Sikh art

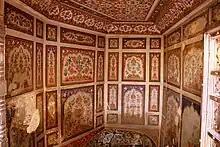
Frescoes within the Golden Temple in Amritsar

Sobha Singh was another popular 20th century painter. He painted on various subjects, such as Sikh gurus. His most well-known works include portraits of the first and tenth Sikh gurus, which can commonly be found adorning the walls of Sikh homes. Another popular work of his was a rendition depicting the lovers Sohni and Mahiwal, from the Punjabi folklore of the same name. Many of his works were reproduced as calendar art.